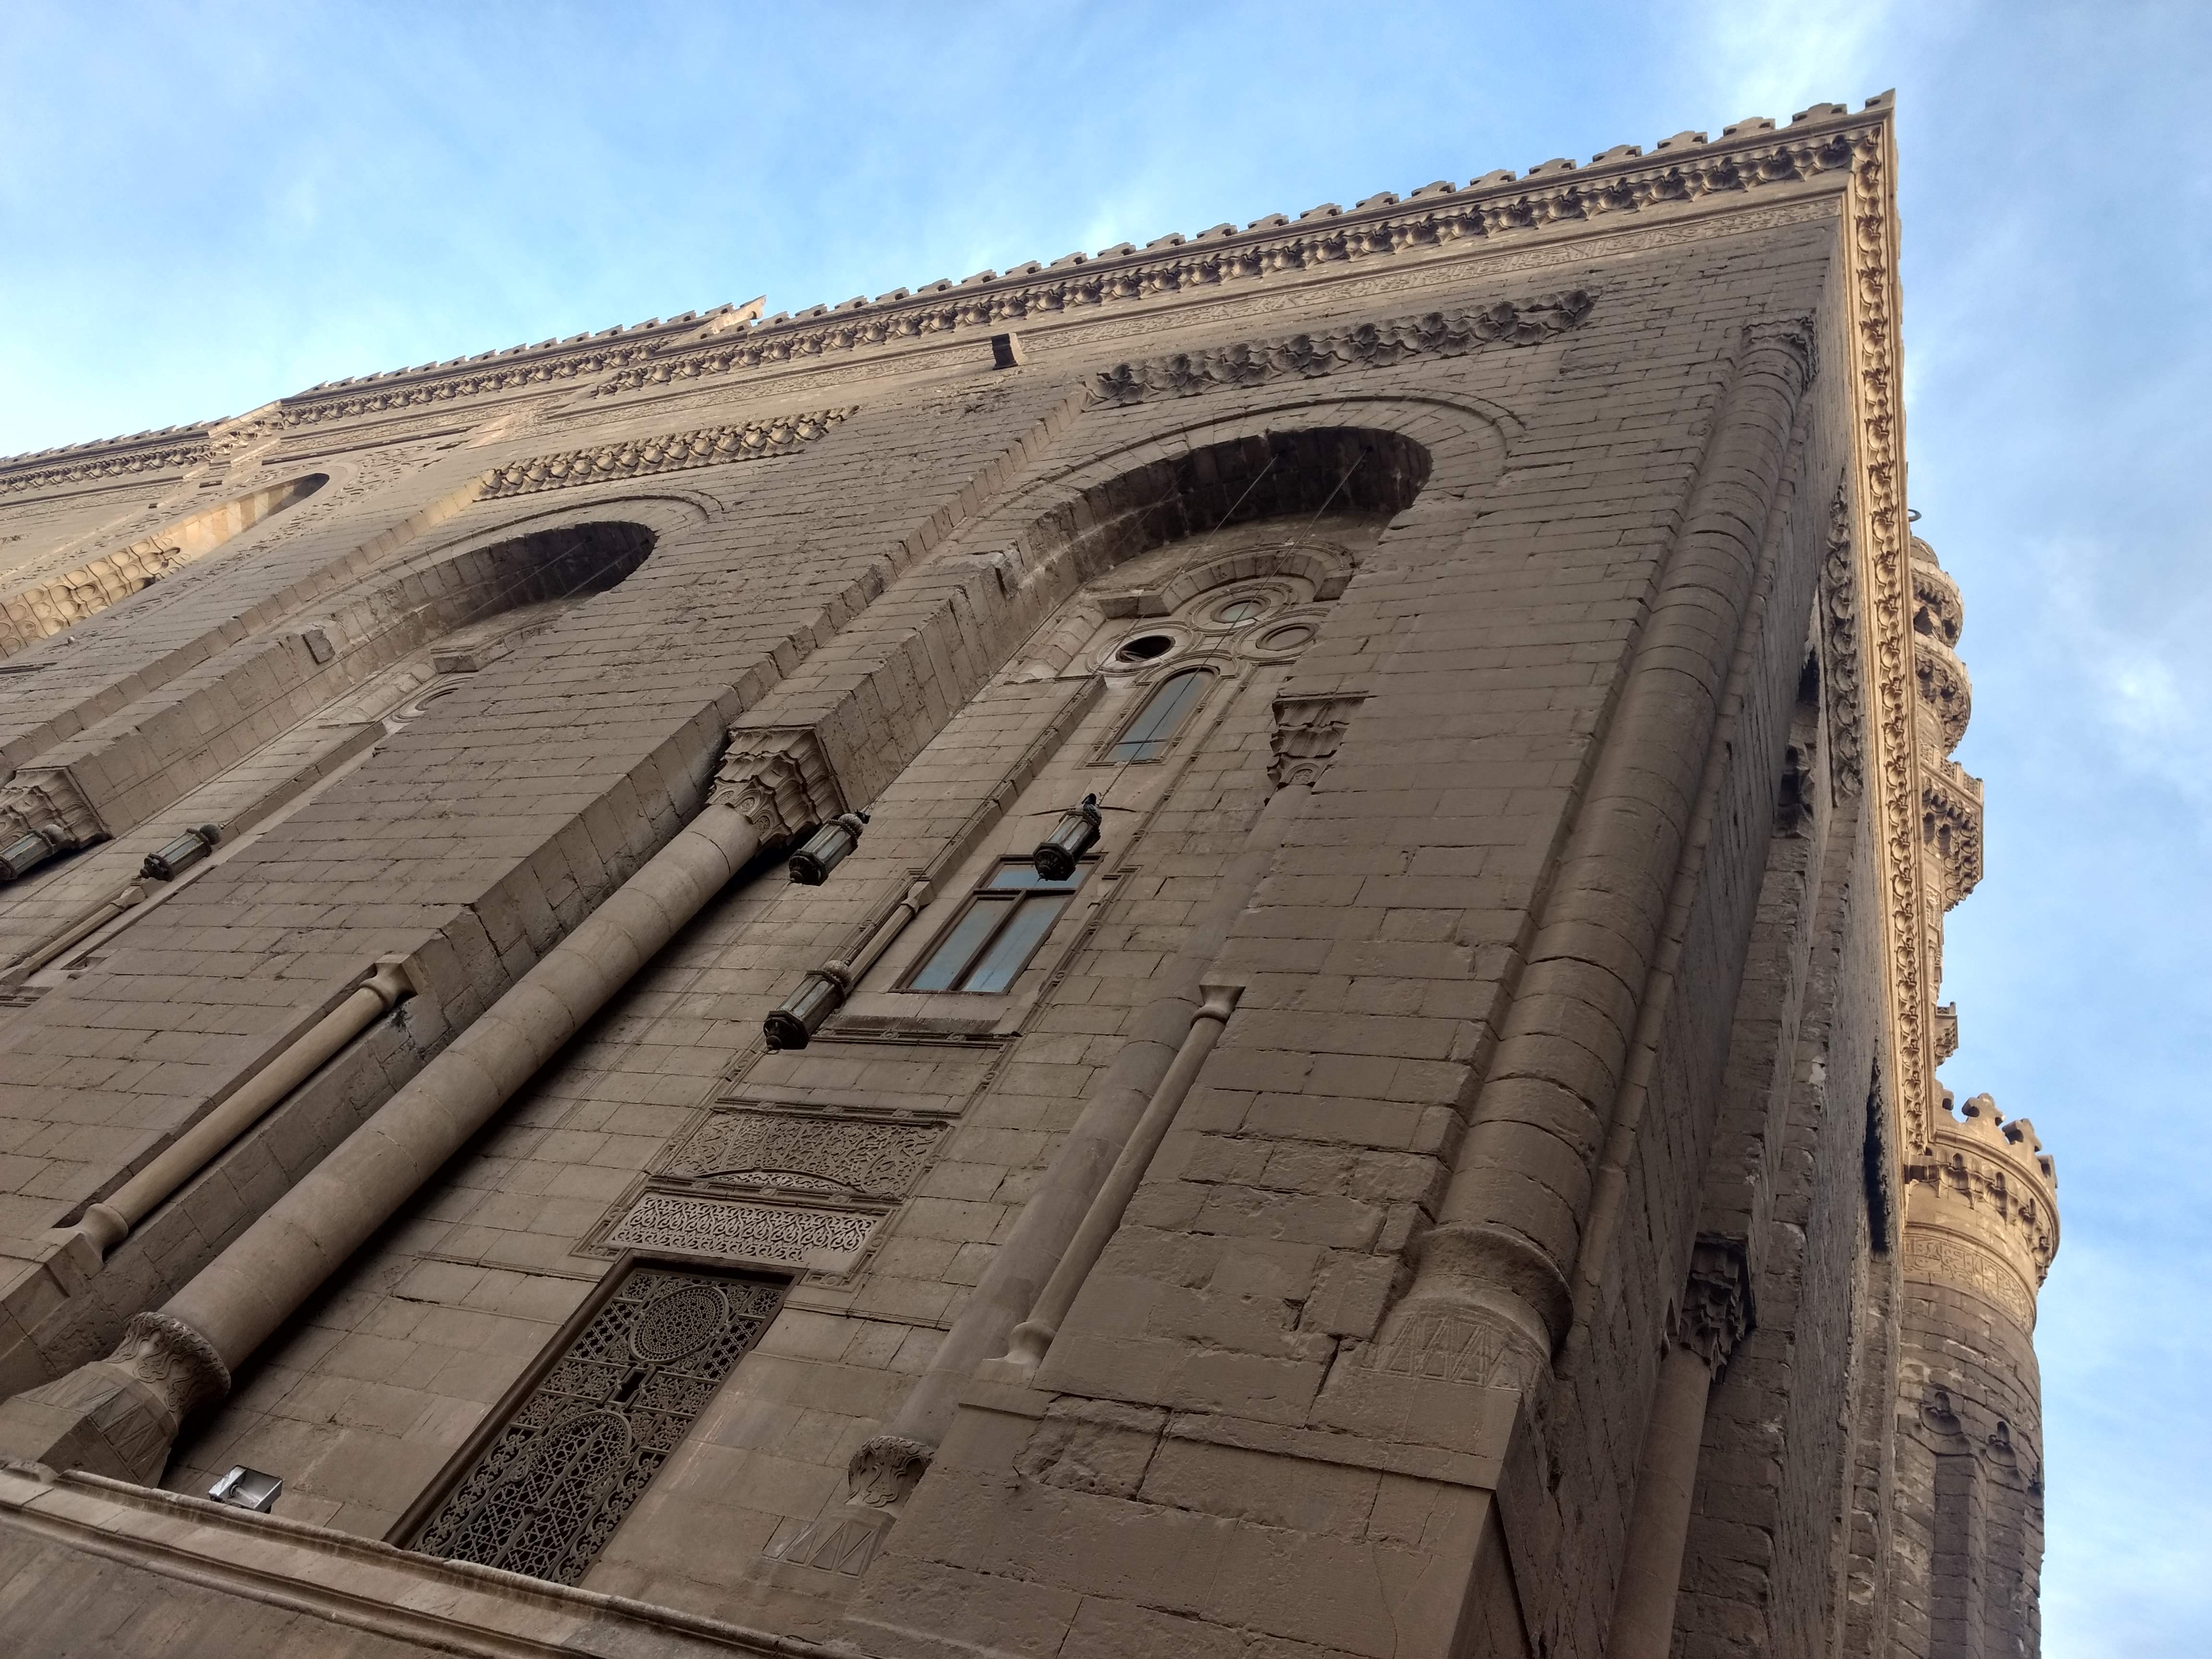
islamic art, wall, architecture, historic site, building, facade, ancient history, history, arch